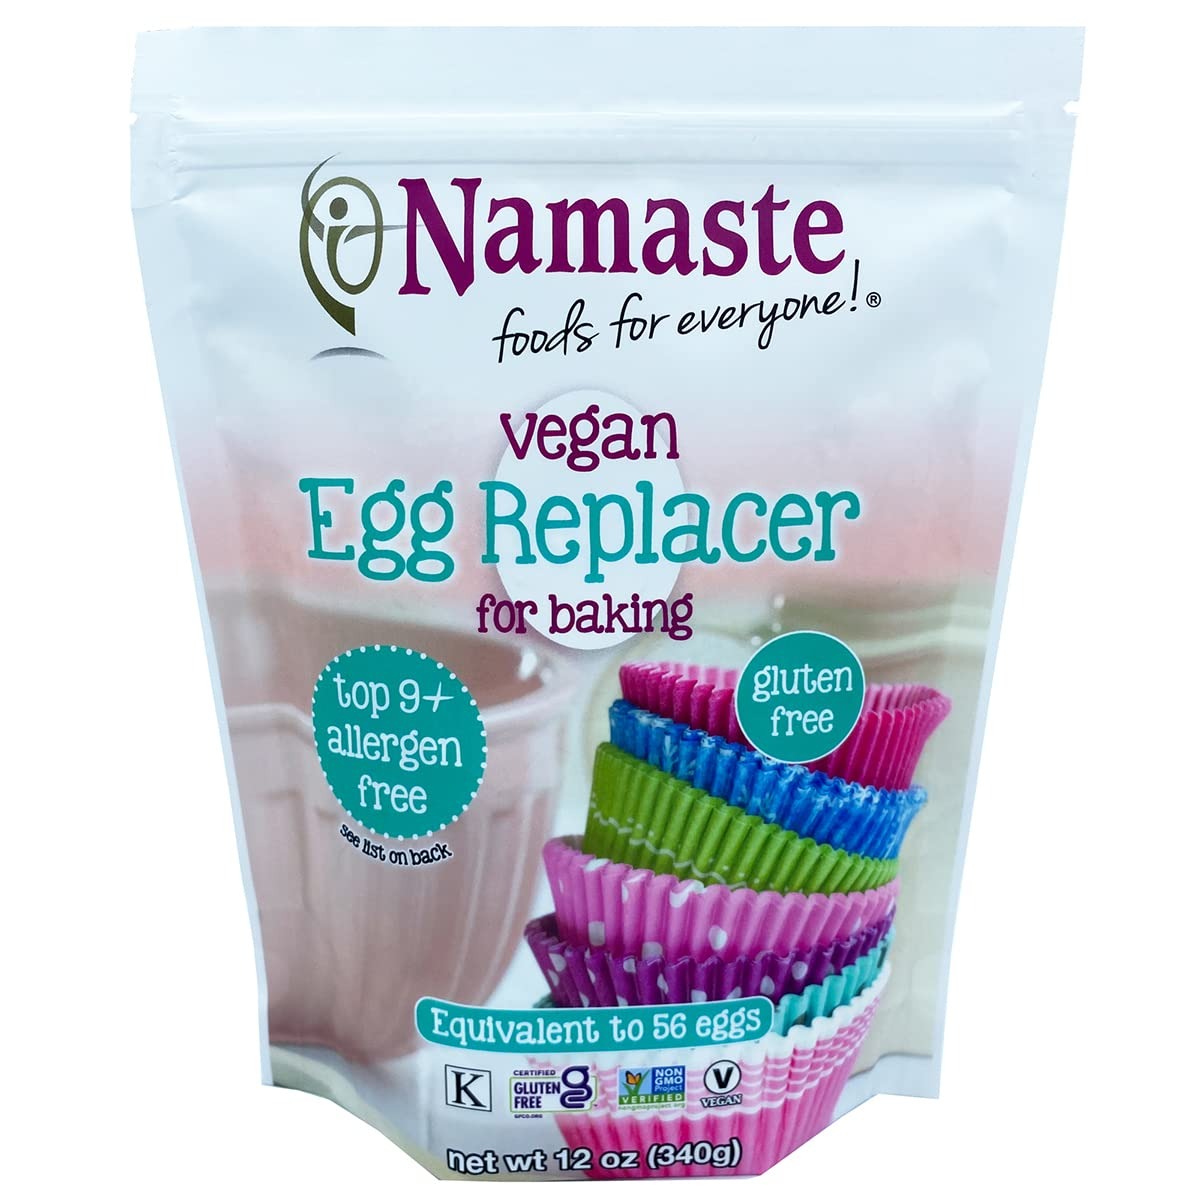
Item Name: Namaste Foods Egg Replacer, 12 Ounce
Bullet Point 1: Free of the Top 8 allergens
Bullet Point 2: Gluten free of top 8 allergens kosher non-GMO certified
Bullet Point 3: This product is manufactured in United States
Value: 12.0
Unit: ounce

Price: 9.945